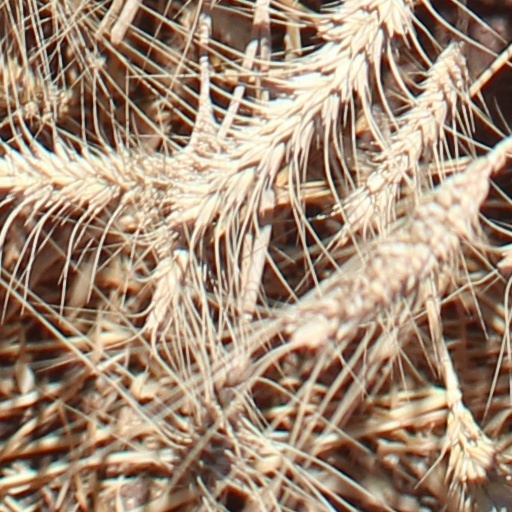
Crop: wheat